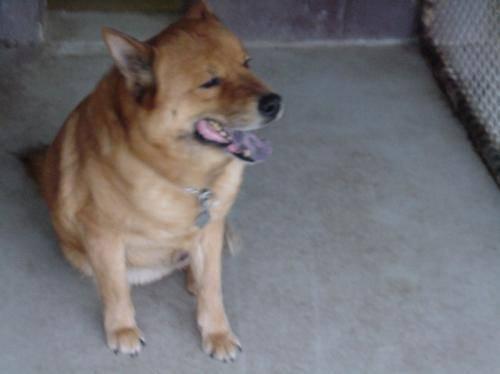
dog